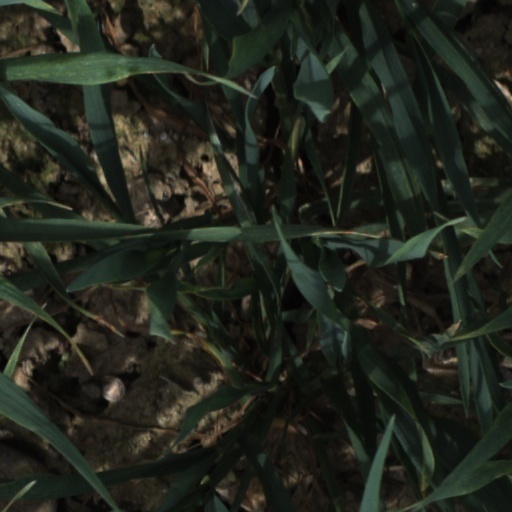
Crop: wheat